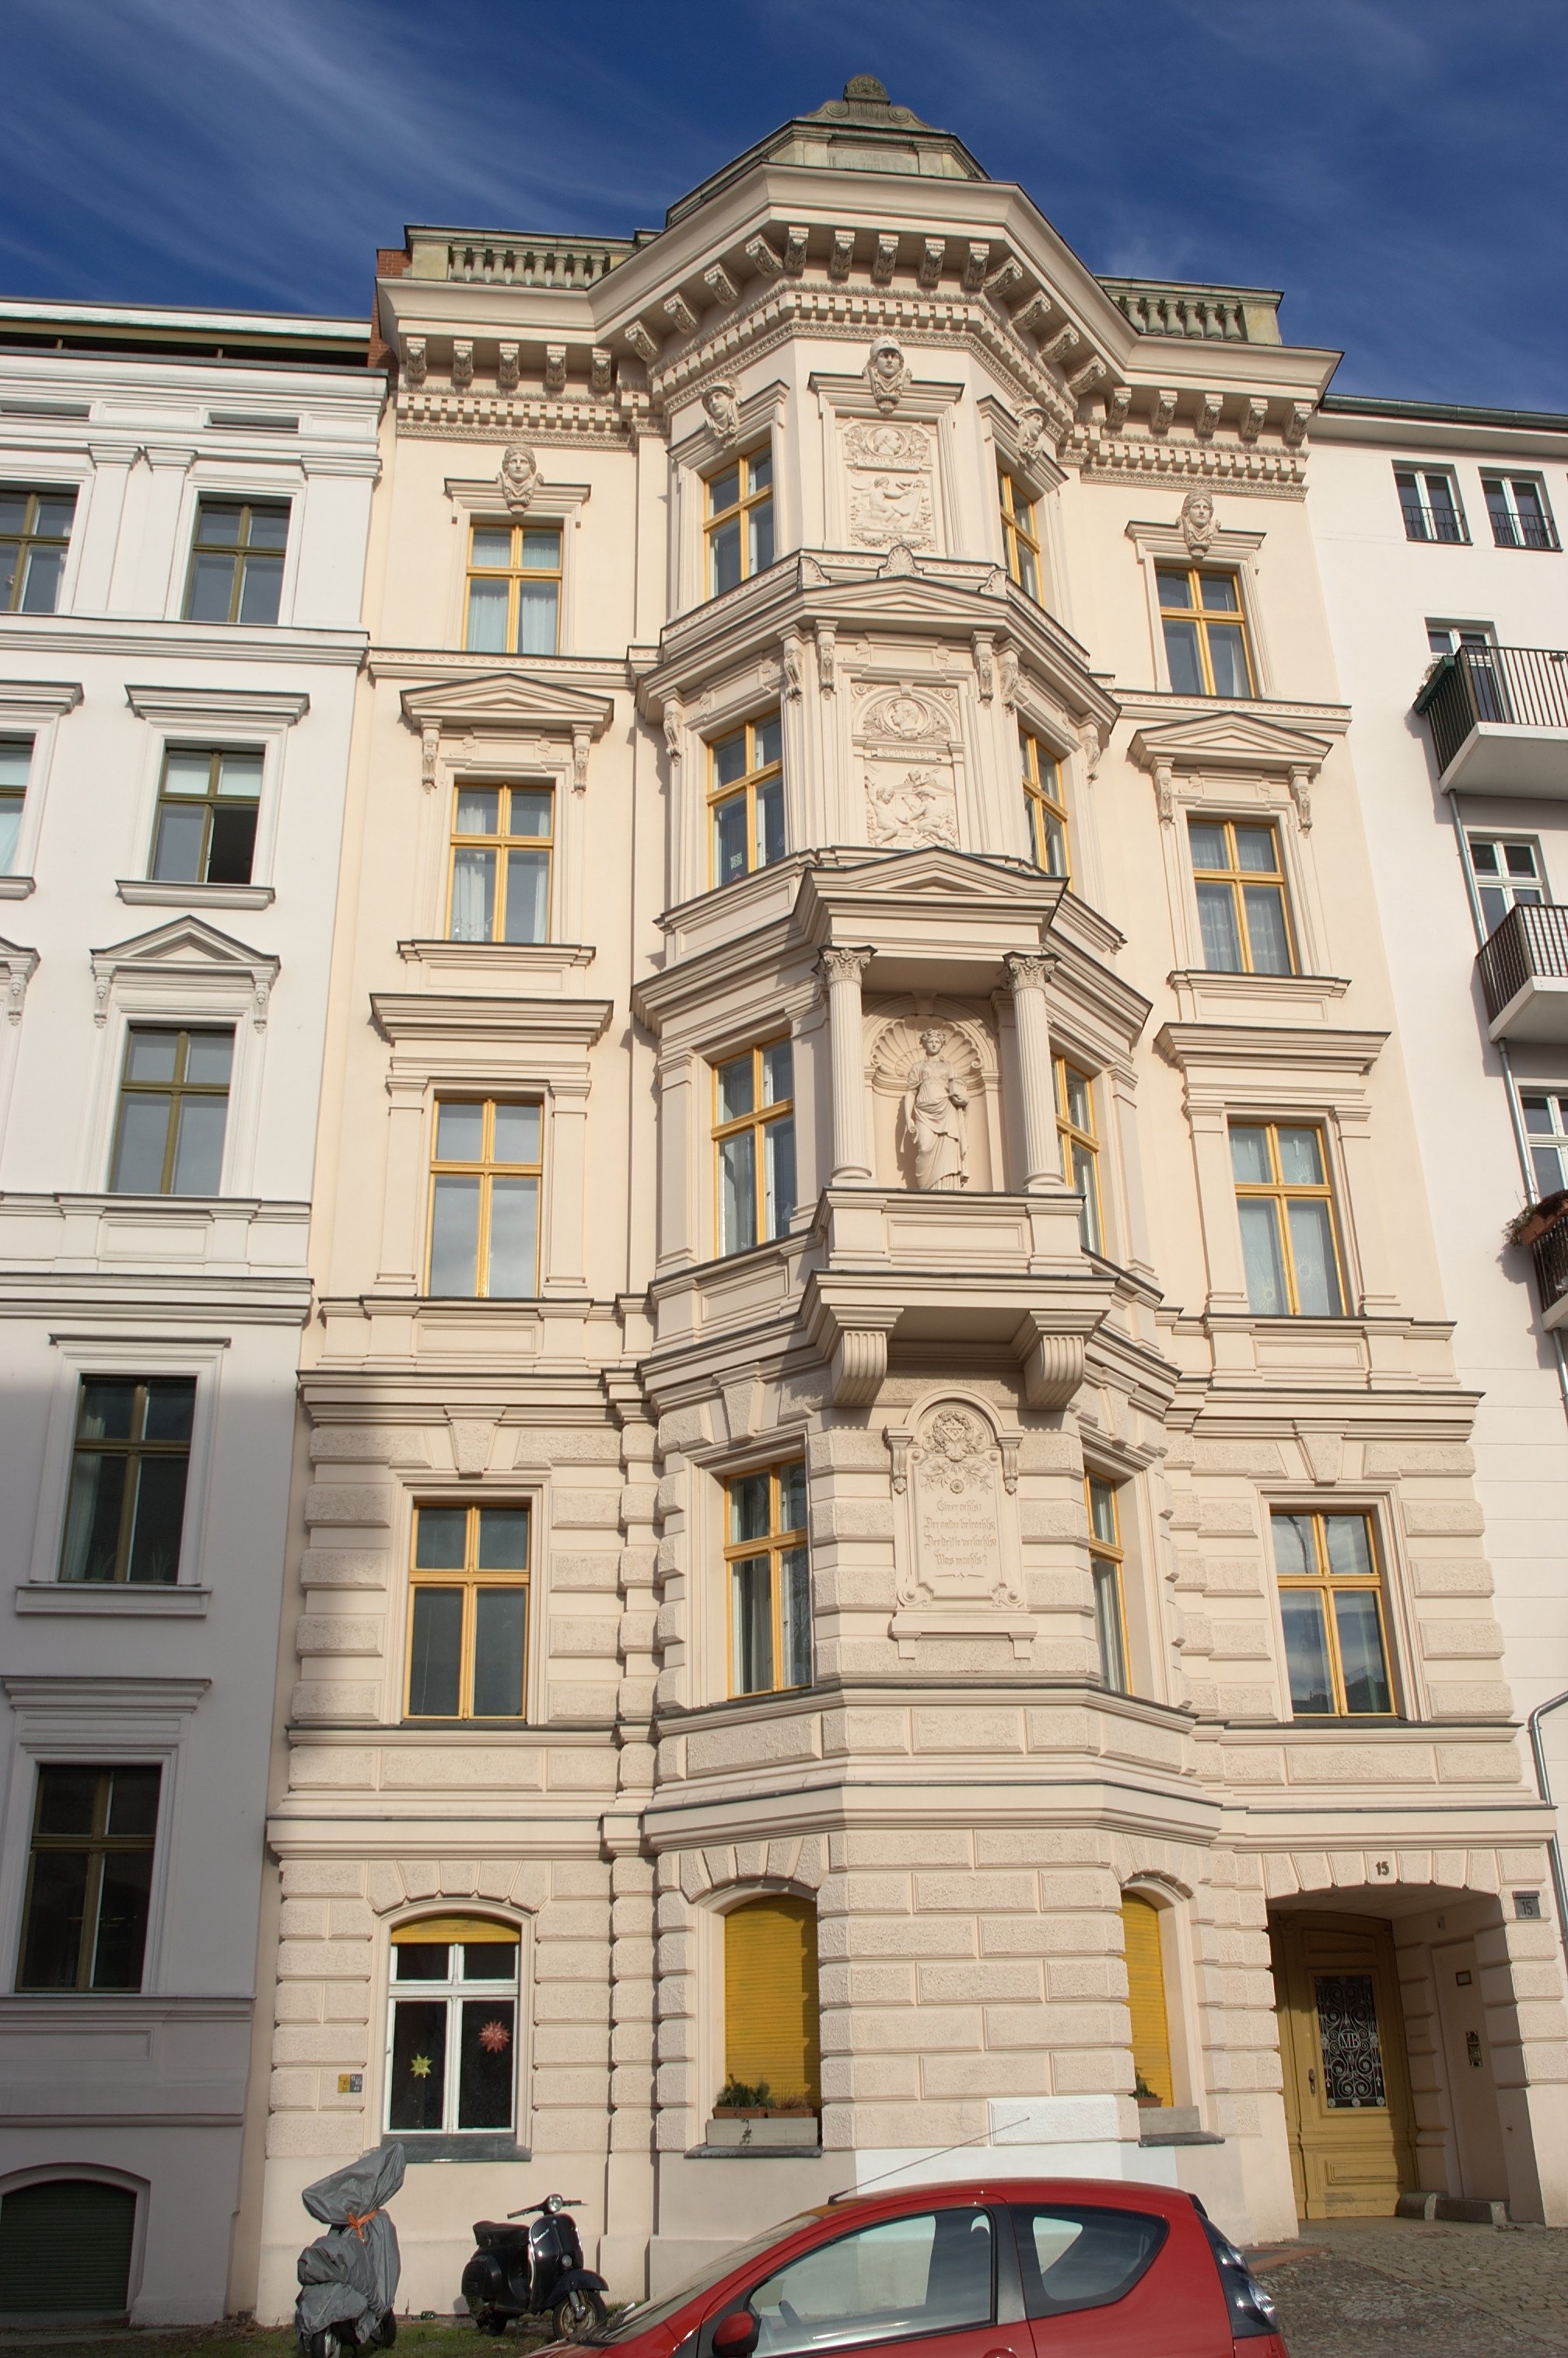
architecture, house, building, palace, city, downtown, landmark, facade, property, apartment, tower block, 2011, rawtherapee, germany, deutschland, berlin, pentax, estate, 20mm, lenstagged, steffenzahn, guessedberlin, gwbthomaslautenschlag, k100d, justpentax, iamflickr, cosina, voigtlander, skopar, colorskopar, cv20, colorskopar20mmf35slii, 20mmf35slii, voigtlander20mm, cv2035, skopar20mmf35, condominium, neighbourhood, cosinavoigtl nder, cosinavoigtl ndercolorskopar20mmf35, voigtl nder20mmf35colorskoparslii, voigtl nder20mmf35, urban area, residential area